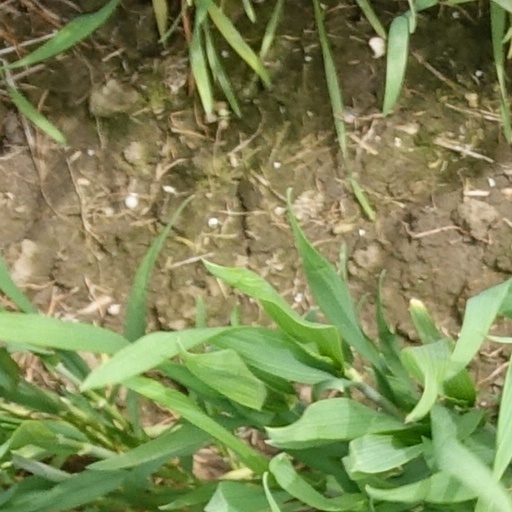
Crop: wheat